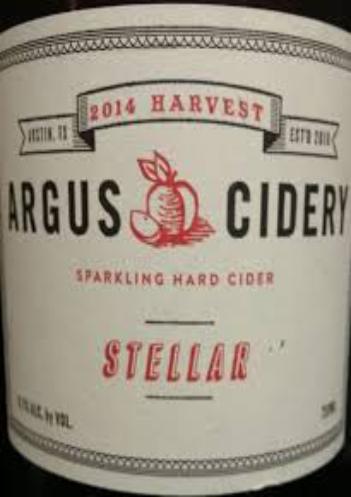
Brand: Argus Cider
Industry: Food